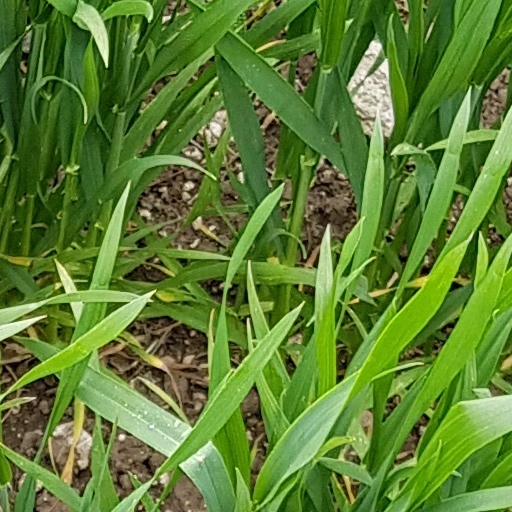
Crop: wheat